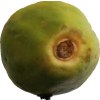
Label: papaya